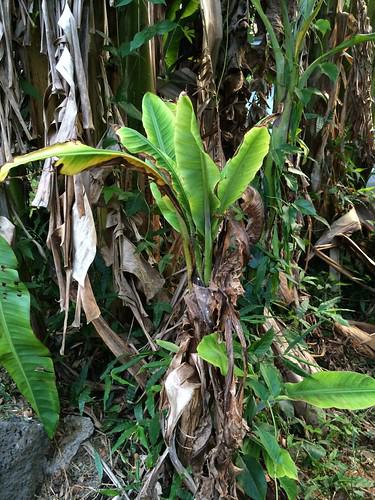
Plant: Banana
Disease: banana bunchy top